Jérémie Aliadière

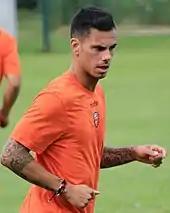
Aliadière training with Lorient in 2013

On 5 July 2011, Aliadière signed for Ligue 1 club Lorient on a free transfer, with an option for a three-year deal. It was revealed that Arsène Wenger helped Aliadiere seal his move to Lorient. He made his debut for Lorient in a 2–0 win against Valenciennes, then scored his first two goals in a 3–0 win over Saint-Étienne. On 18 October 2011, he agreed to a newly designed three-year deal with Lorient, which he officially signed on 1 November 2011.